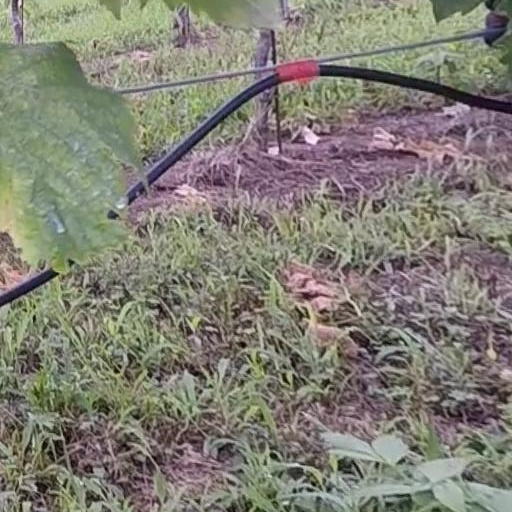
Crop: grape